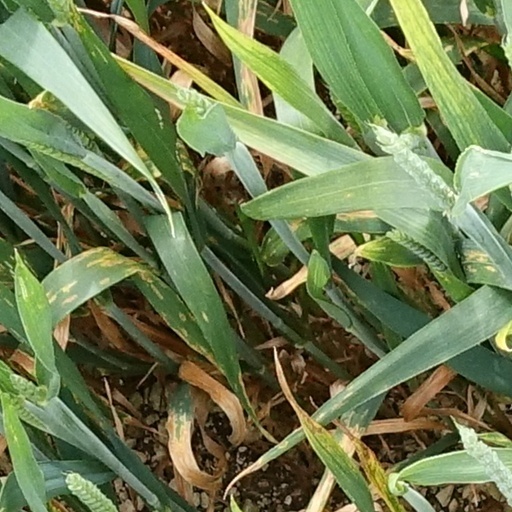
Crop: wheat